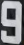
Number: 9